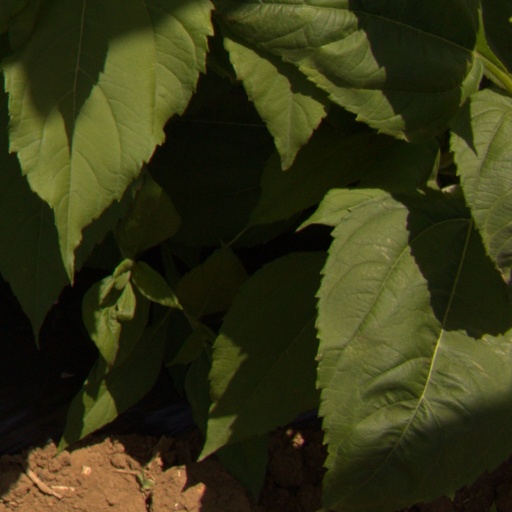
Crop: Jerusalem artichoke